A Glastonbury Romance

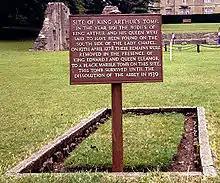
Site of King Arthur and Queen Guinevere's purported tomb beneath the high altar

The legendary Arthur developed as a figure of international interest largely through the popularity of Geoffrey of Monmouth's fanciful and imaginative 12th-century "Historia Regum Britanniae" ("History of the Kings of Britain"). In some Welsh and Breton tales and poems that date from before this work, Arthur appears either as a great warrior defending Britain from human and supernatural enemies or as a magical figure of folklore, sometimes associated with the Welsh otherworld Annwn (see reference to Gwyn ap Nudd above). How much of Geoffrey's "Historia" (completed in 1138) was adapted from such earlier sources, rather than invented by Geoffrey himself, is unknown. According to Geoffrey in the "Historia", and much subsequent literature which he inspired, King Arthur was taken to Avalon in hope that he could be saved and recover from his mortal wounds following the tragic Battle of Camlann. Much of the work appears to be derived from Gildas's 6th-century "De Excidio et Conquestu Britanniae", Bede's 8th-century "Historia ecclesiastica gentis Anglorum", the 9th-century "Historia Brittonum" ascribed to Nennius, the 10th-century "Annales Cambriae", medieval Welsh genealogies (such as the Harleian Genealogies) and king-lists, the poems of Taliesin, the Welsh tale "Culhwch and Olwen", and some of the medieval Welsh saints' lives,